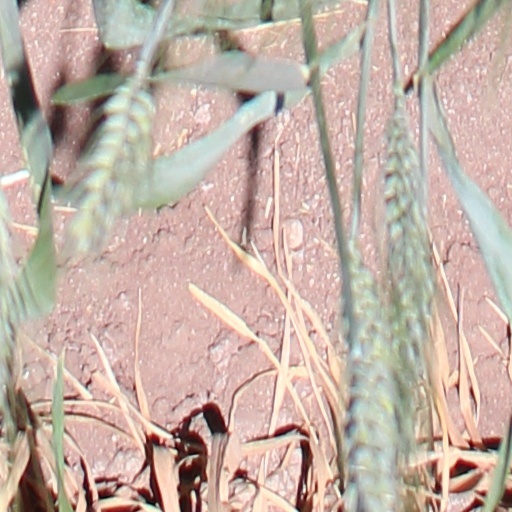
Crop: wheat